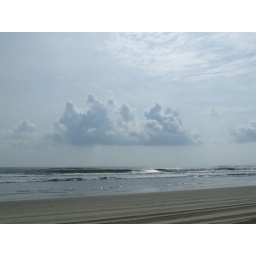
cool cloud over ocean